Funny Girl (film)

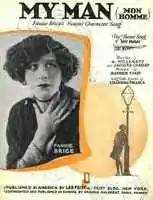

Styne wanted Frank Sinatra for the role of Nicky Arnstein, but the actor was willing to appear in the film only if the role was expanded and new songs were added for the character. Stark thought Sinatra was too old and preferred someone with more class like Cary Grant, even though Grant was 11 years older than Sinatra. Marlon Brando, Gregory Peck, Sean Connery, David Janssen, and James Garner were also considered. Egyptian Omar Sharif was cast to star opposite the Jewish Streisand after Wyler noticed him having lunch in the studio commissary. When the Six-Day War between Israel and Egypt broke out, studio executives considered replacing Sharif, but both Wyler and Streisand threatened to quit if they did. Later, the publication of a still depicting a love scene between Fanny and Nicky in the Egyptian press prompted a movement to revoke Sharif's citizenship. When asked about the controversy, Streisand replied, "You think Cairo got upset? You should see the letter I got from my Aunt Rose!" Anne Francis was cast in a new role as the lead chorus line dancer in the Ziegfeld Follies.